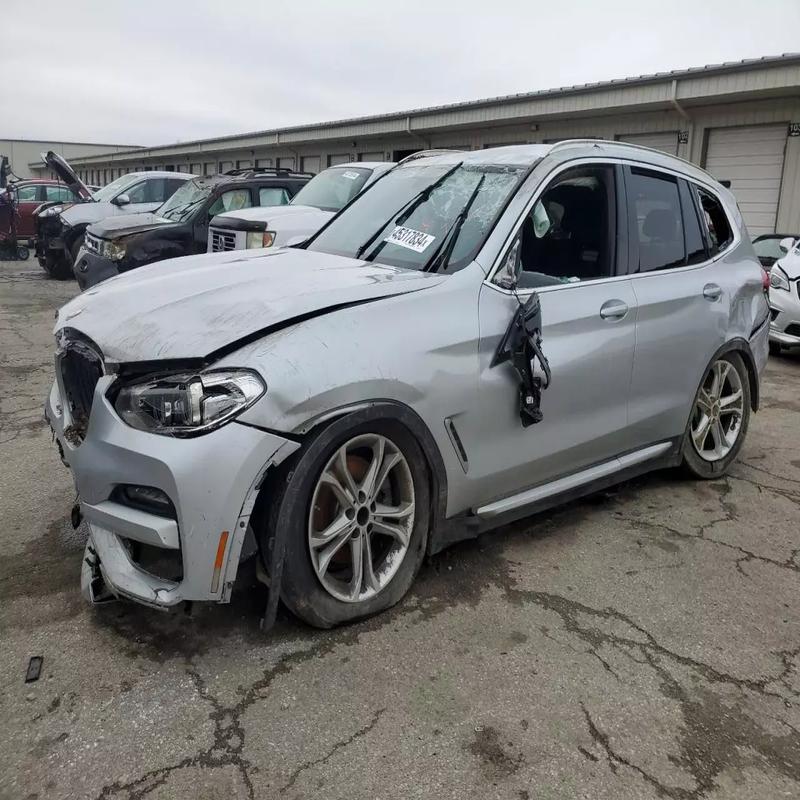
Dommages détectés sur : plaque d'immatriculation avant, pare-choc avant, feu avant droit, feu avant gauche, capot, pare-brise avant, aile avant gauche, porte avant gauche, aile arrière gauche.
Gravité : majeur